Mauranipur

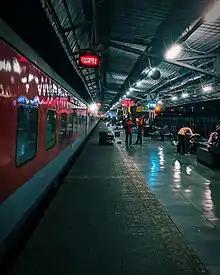
Mauranipur Railway station

Mauranipur is connected with three metro cities, Delhi, Kolkata and Mumbai, via Indian Railways network. Mauranipur is 466 km from Delhi via Rail and 485 km via Road. The Jhansi to Mauranipur and Mauranipur to Banda railway lines were built in 1889. Mauranipur is connected with other parts of India through National Highway 76. It is 65 km from Jhansi on the way to Khajuraho and 297 km from Lucknow.